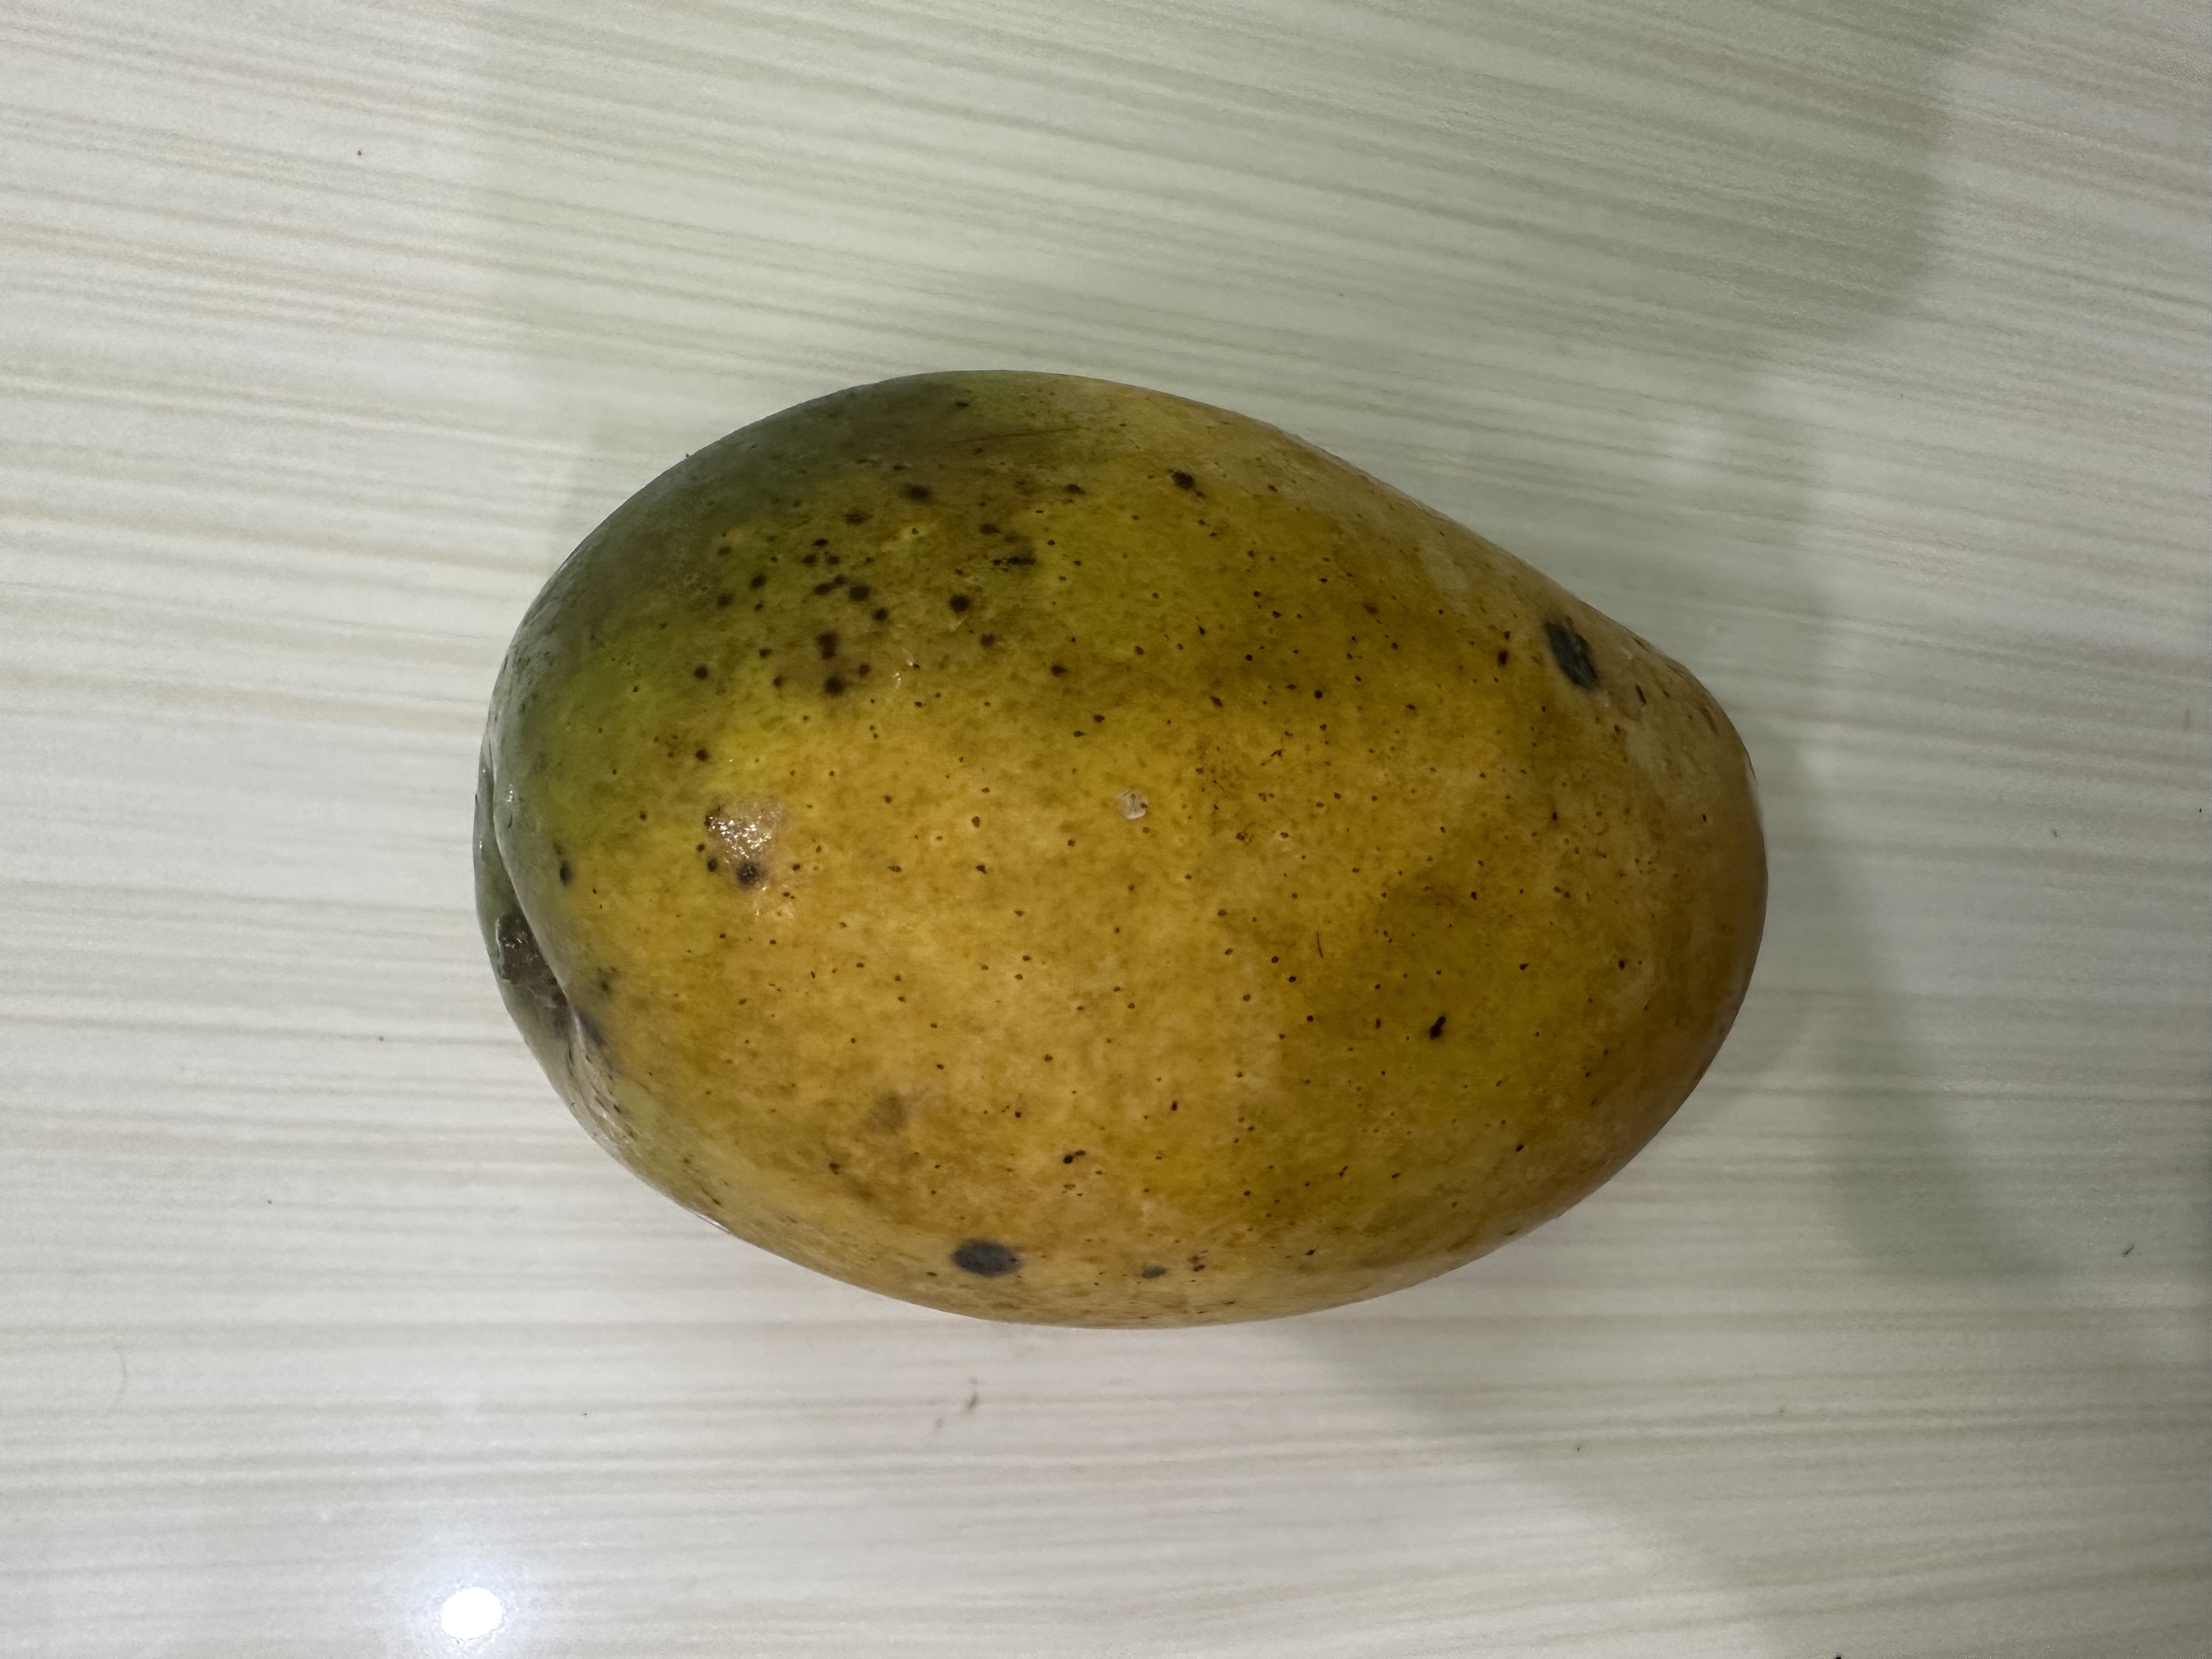
Mango variety: Kanchon Langra